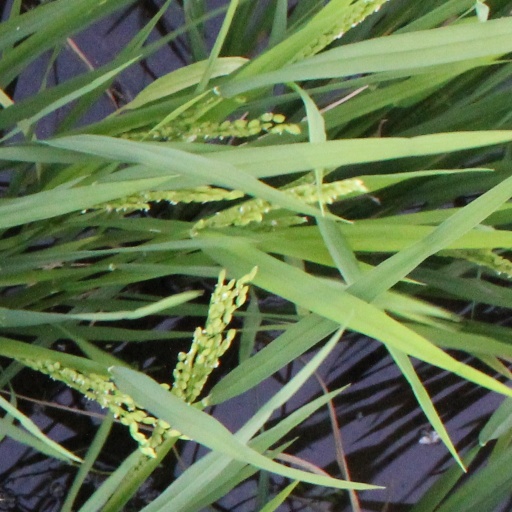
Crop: rice